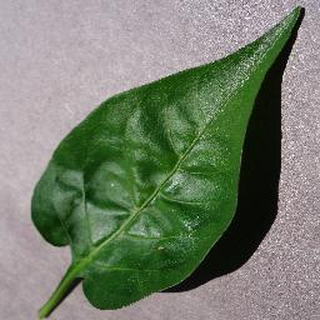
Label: healthy_bell_pepper